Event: Nepal Earthquake
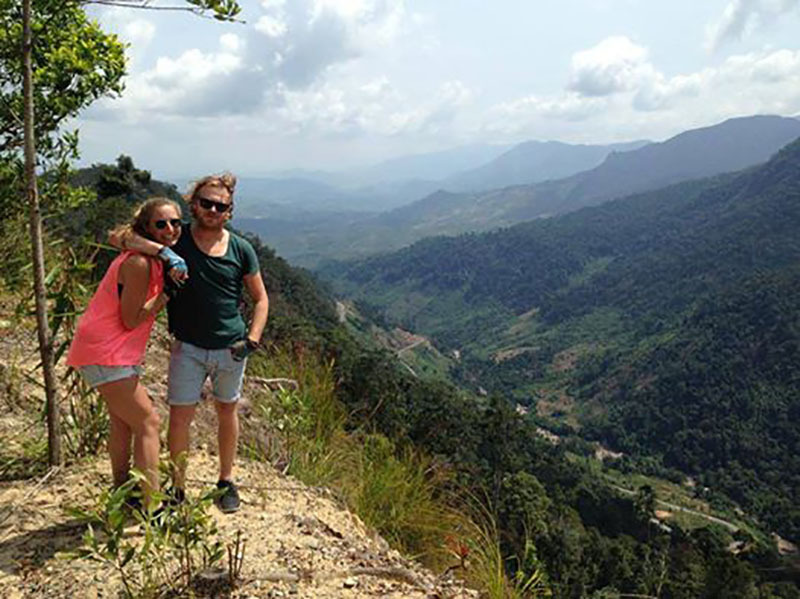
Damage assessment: no_damage